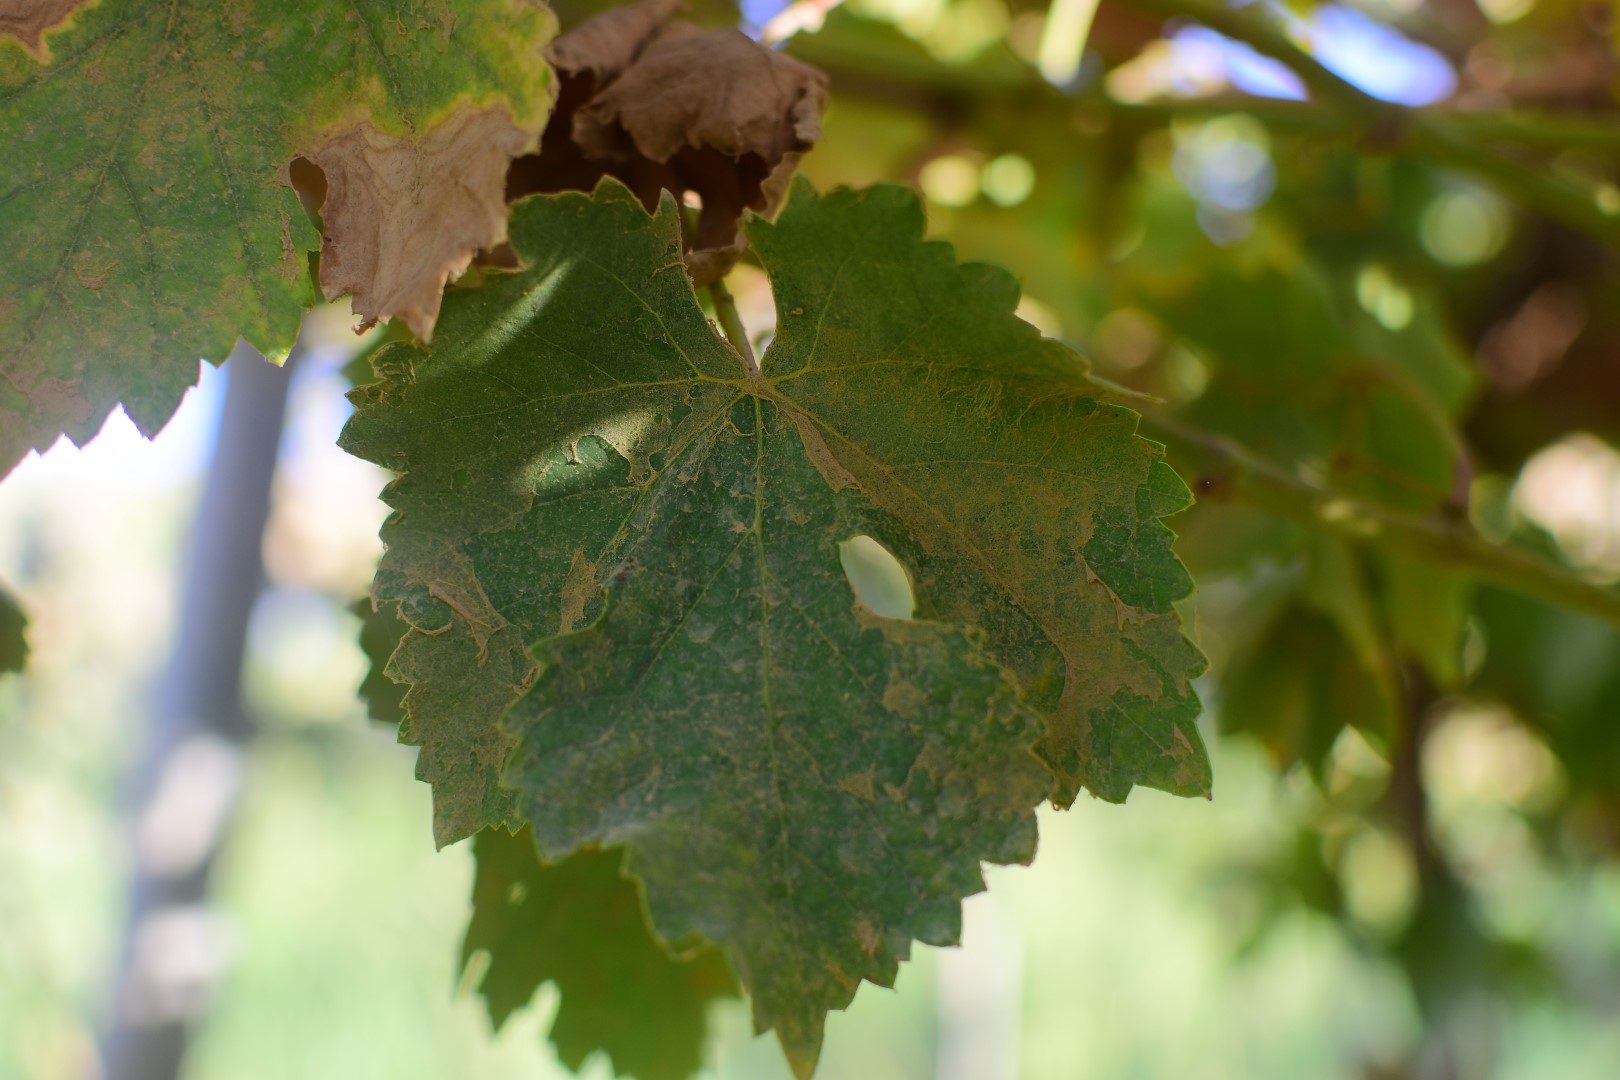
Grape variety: Deas Al-Annz